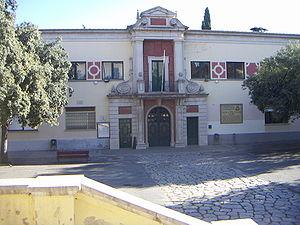
L'Institut Ramon Muntaner est un institut d'enseignement secondaire de la ville de Figueres fondé en 1839 par le père Julián González de Soto; c'est l'institut d'éducation secondaire public et laïc le plus ancien d'Espagne